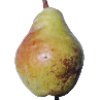
Label: pear_williams